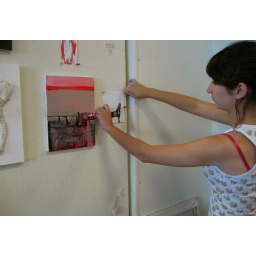
Sam pins horse above her desk